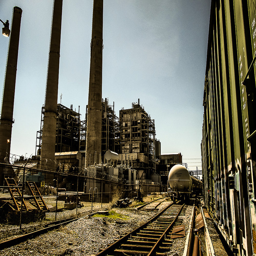
A train parked in the middle an industrial yard
An industrial factory with rail road tracks going through it.
Railroad tracks with tanker car and boxcar and smokestacks.

A freight car sits on a track near an industrial building.
A train is moving through an industrial area.